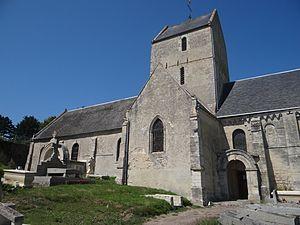
Église de Saint-Côme et Saint-Damien, Saint-Côme-de-Fresné, Calvados, France.
Saint-Côme-de-Fresné est une commune française, située dans le département du Calvados en région Normandie, peuplée de 263 habitants.